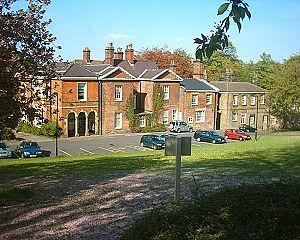
Meersbrook est une banlieue de la ville de Sheffield, Angleterre située au sud de Heeley. Le nom vient du cours d'eau, le Meers Brook, un affluent de la River Sheaf qui signifie « le ruisseau de frontière » et dans les temps anciens, avec le Limb Brook, formait la frontière entre les royaumes anglo-saxons de Northumbrie et de Mercie. Il est resté comme frontière entre le Yorkshire et le Derbyshire au XXᵉ siècle. Meersbrook lui-même était formé de plusieurs petites communautés qui ont donné à beaucoup de rues leurs noms ; Rush Dale, Carfield & Cliffe Field et en 1857 étaient aussi connus que Mears Brook. Meersbrook est une zone du canton électoral de Gleadless Valley à Sheffield.